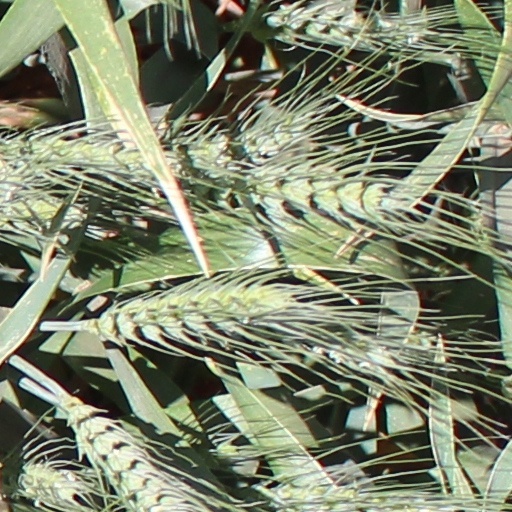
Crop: wheat